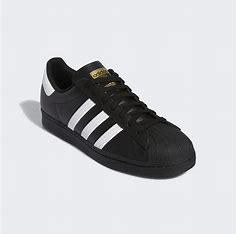
Brand: adidas
Model: Superstar Skate